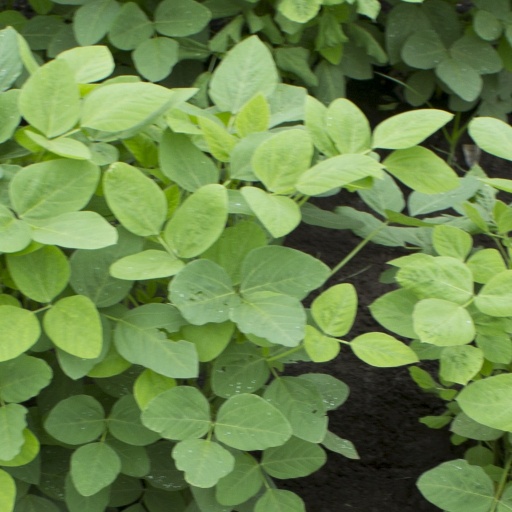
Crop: soybean